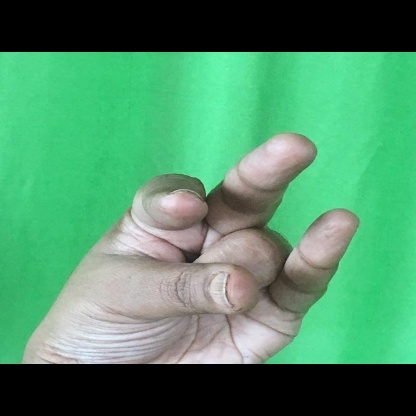
Mudra: Kangulam